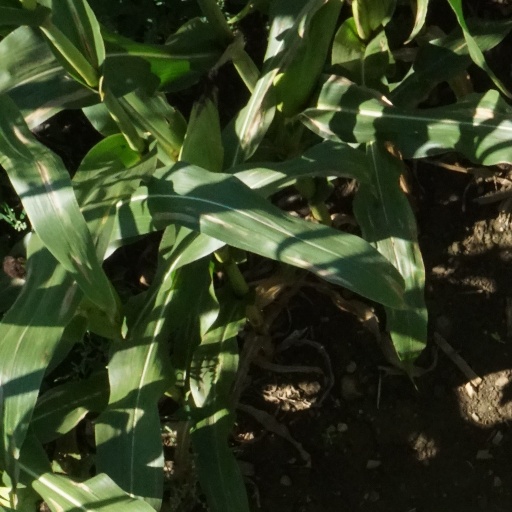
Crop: maize; corn